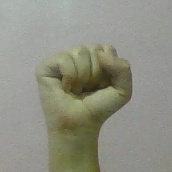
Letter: saad